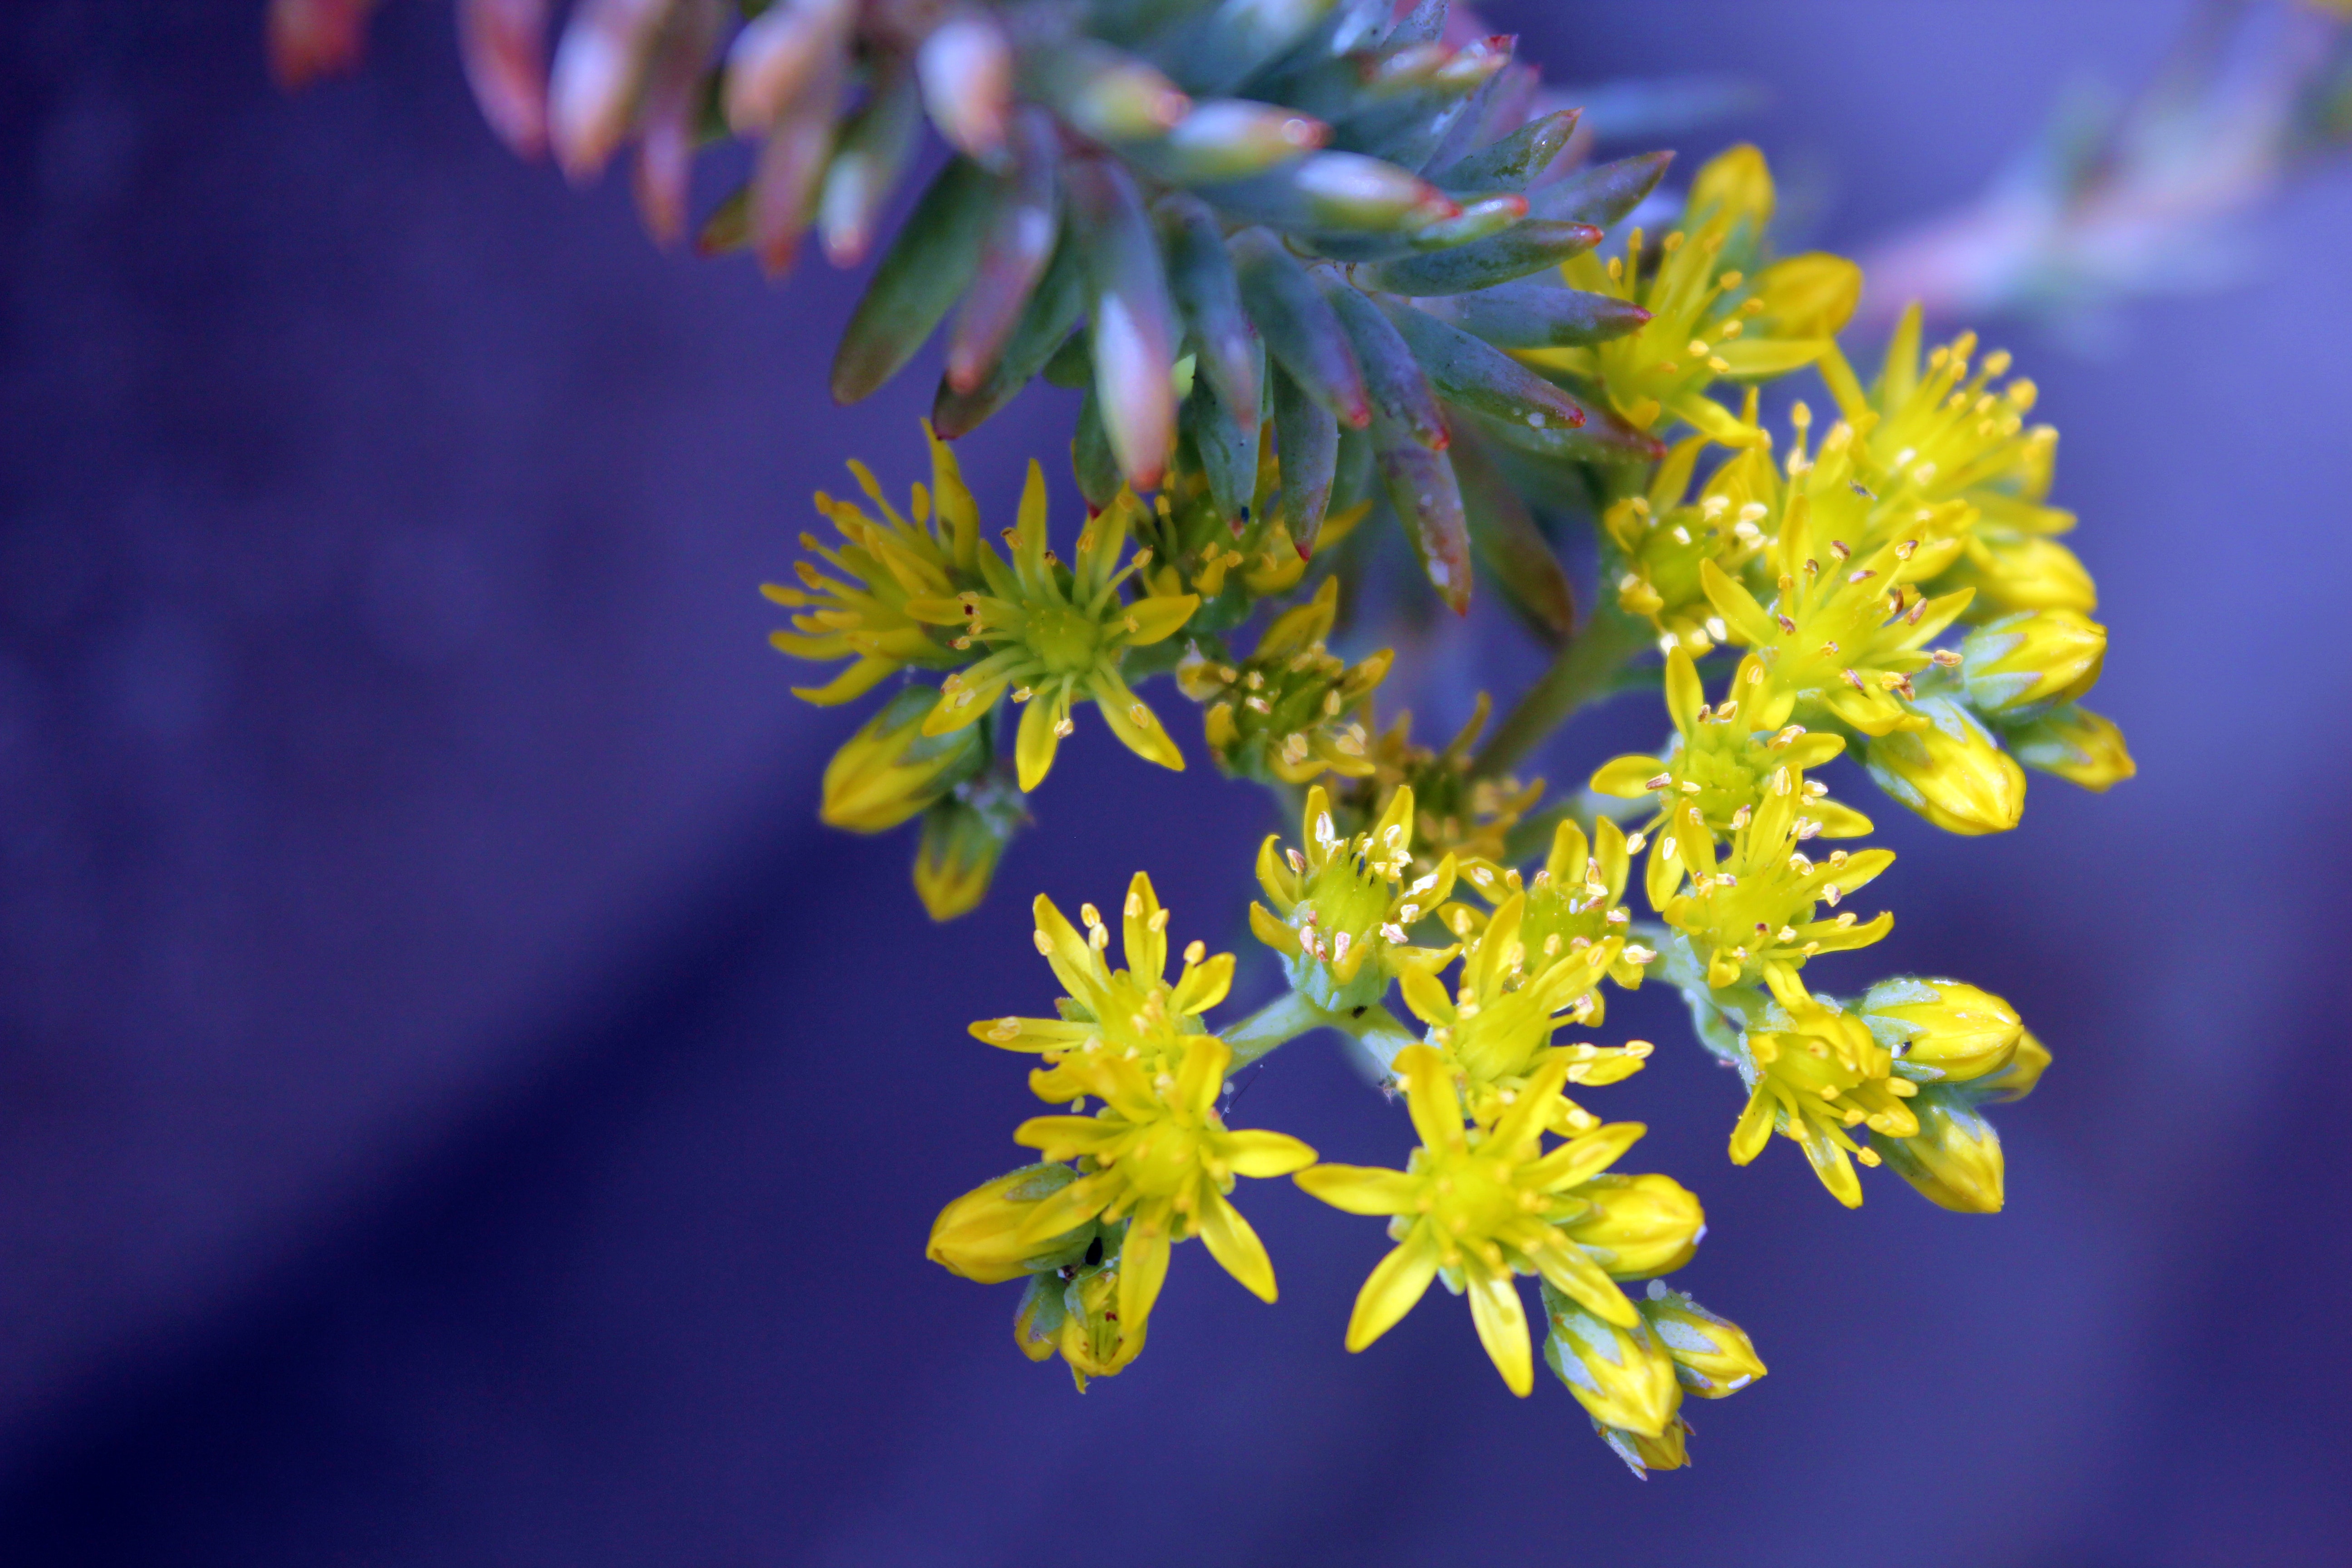
flower, flowering plant, plant, yellow, macro photography, goldenrod, pollen, perennial plant